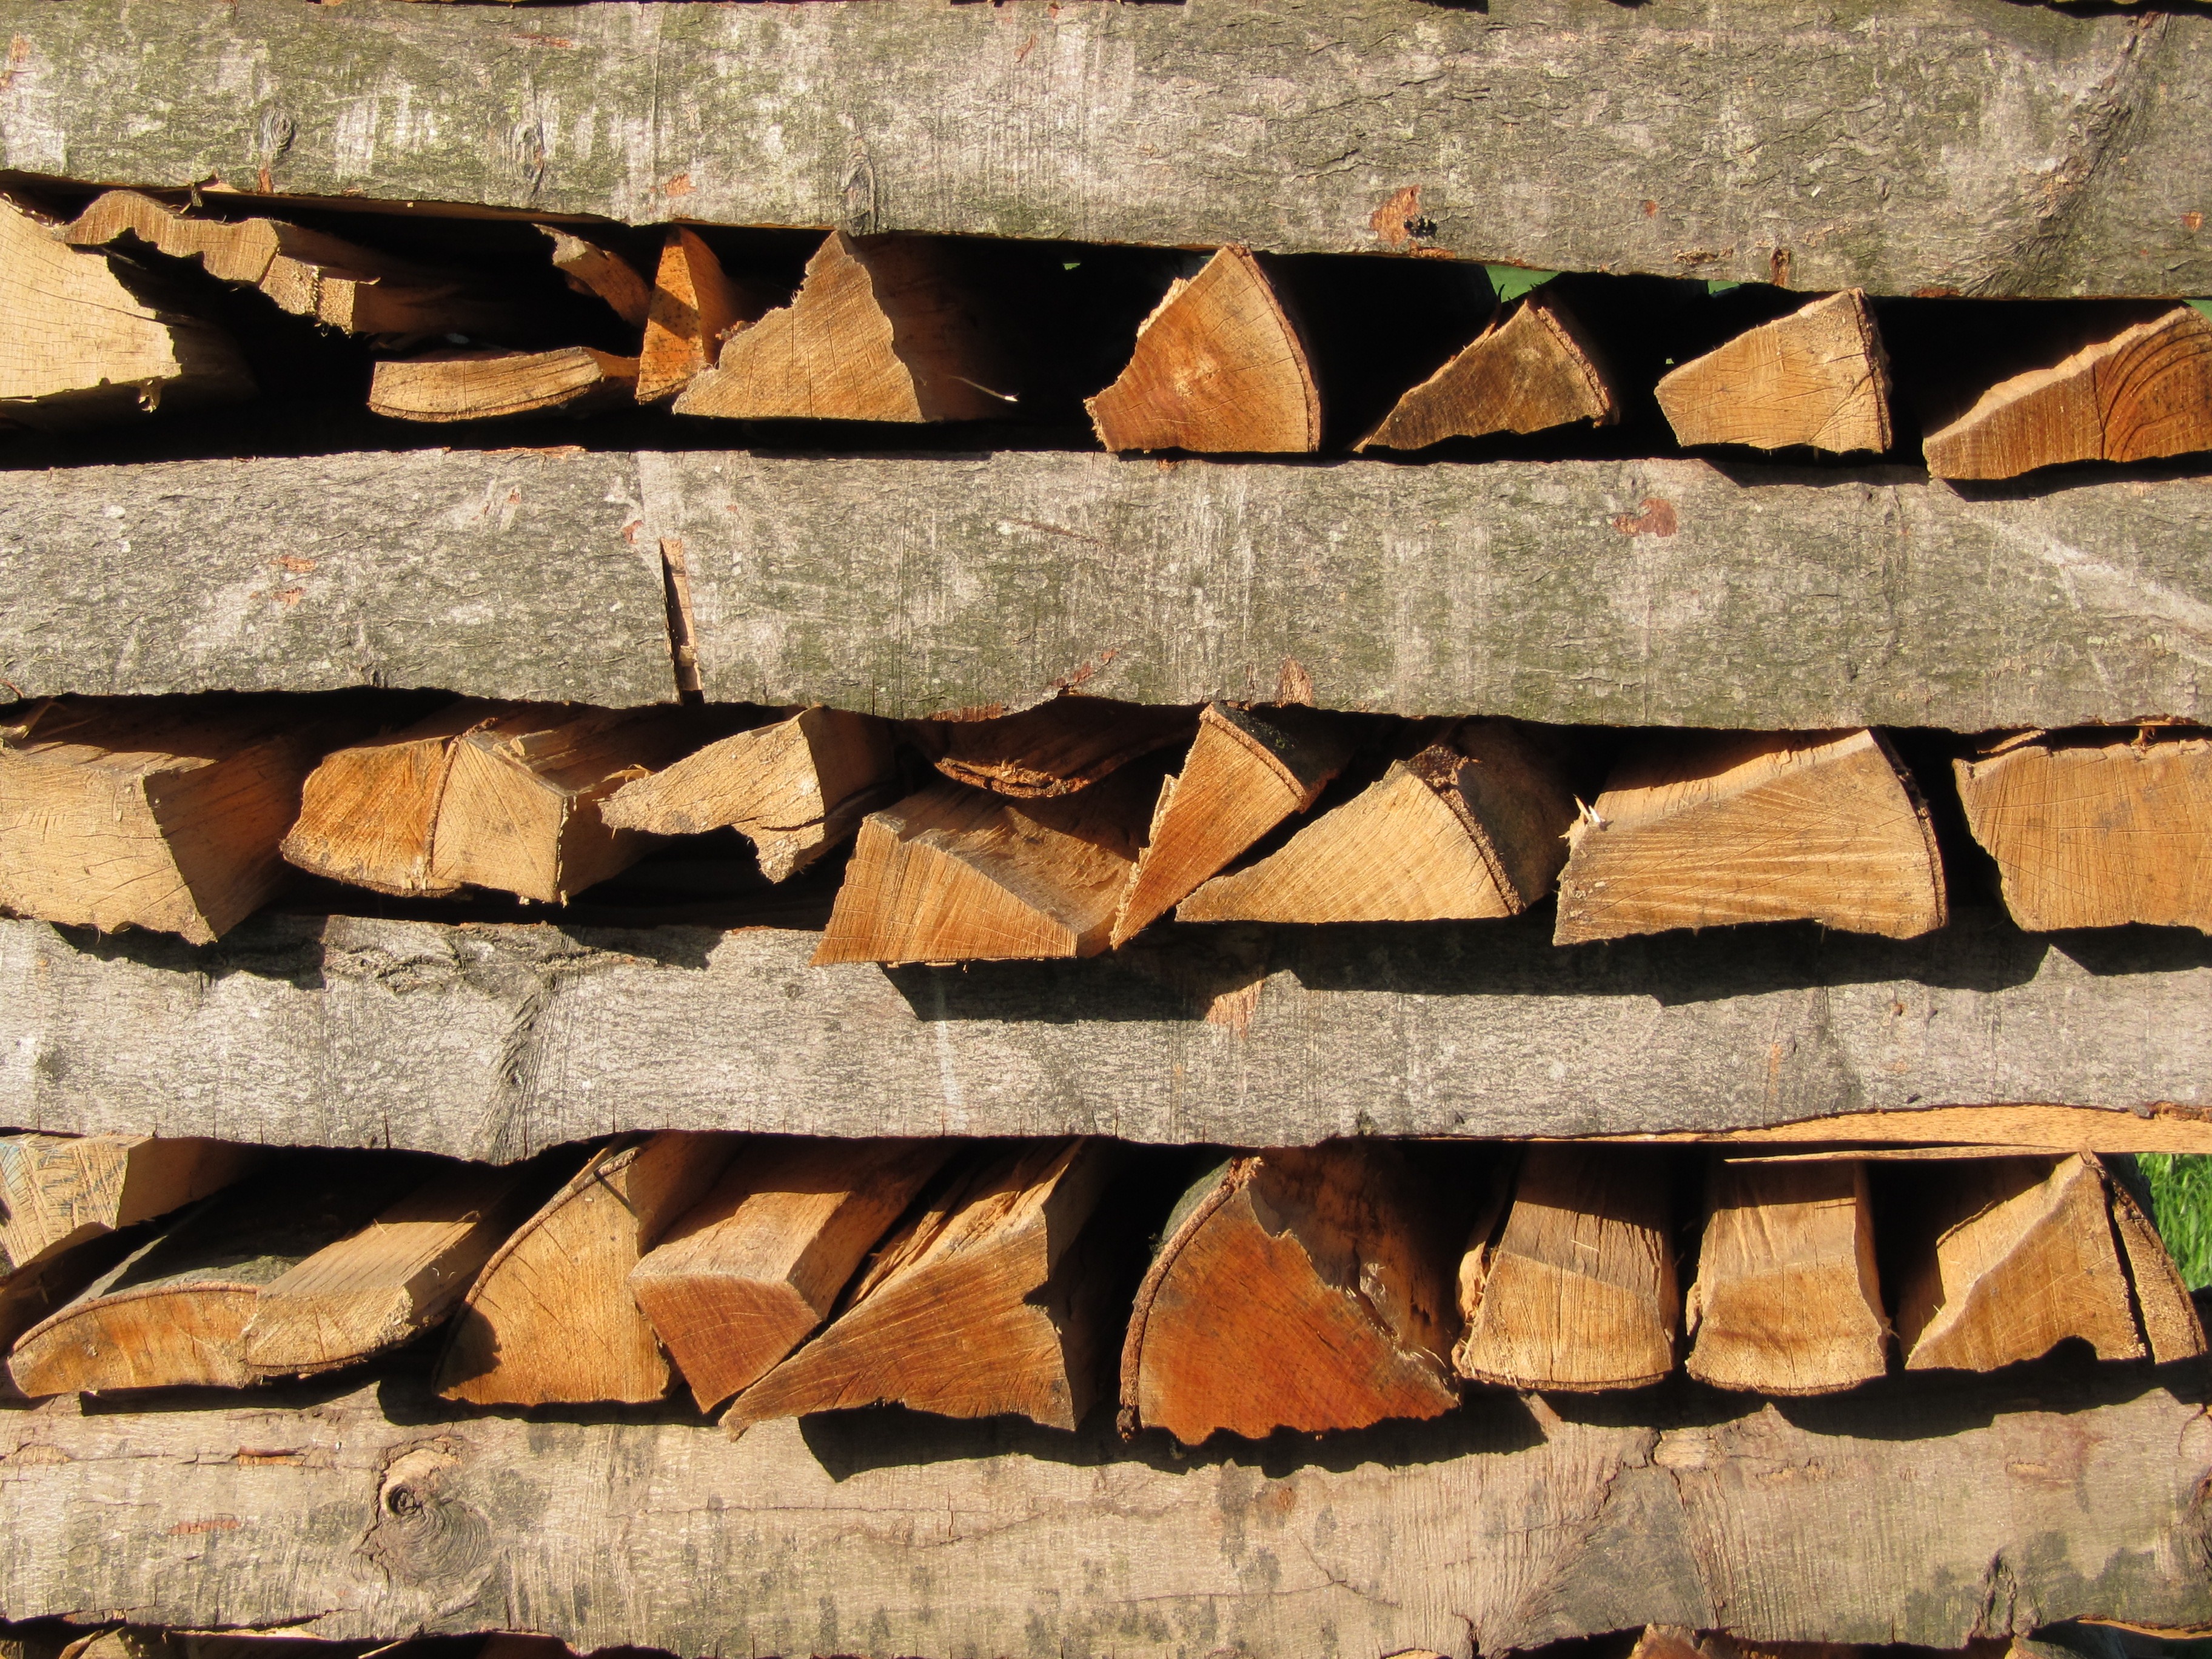
tree, nature, rock, wood, grain, texture, floor, trunk, wall, beam, village, rural, pile, log, pattern, natural, fire, soil, stone wall, firewood, stack, brick, lumber, material, energy, burn, fabric, brand, trees, background, stacked, forestry, stock, wallpapers, course, timber, out, layer, brickwork, shock, resource, combustion, combs thread cutting, stacked up, holzstapel, batten, renewable, flooring, wooden block, firing, commodity, heating up, tree wood, natural colour, accumulated, colors of nature, in stock, stack space